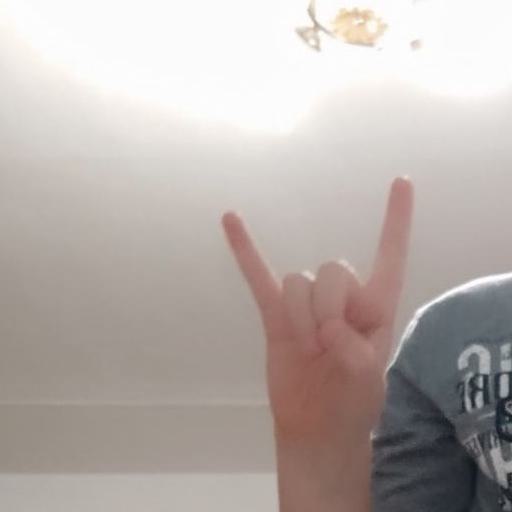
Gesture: rock